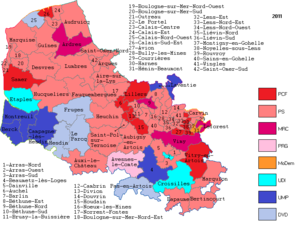
Carte des cantons du Pas-de-Calais et étiquette politique en 2011.
Cet article contient la liste des conseillers généraux du Pas-de-Calais élus jusqu'en 2015.
Les élections départementales ont lieu les 22 et 29 mars 2015.
Il y a quatorze circonscriptions législatives dans le Pas-de-Calais, néanmoins, le Redécoupage des circonscriptions législatives françaises de 2010 fera perdre deux circonscriptions au département en 2012: